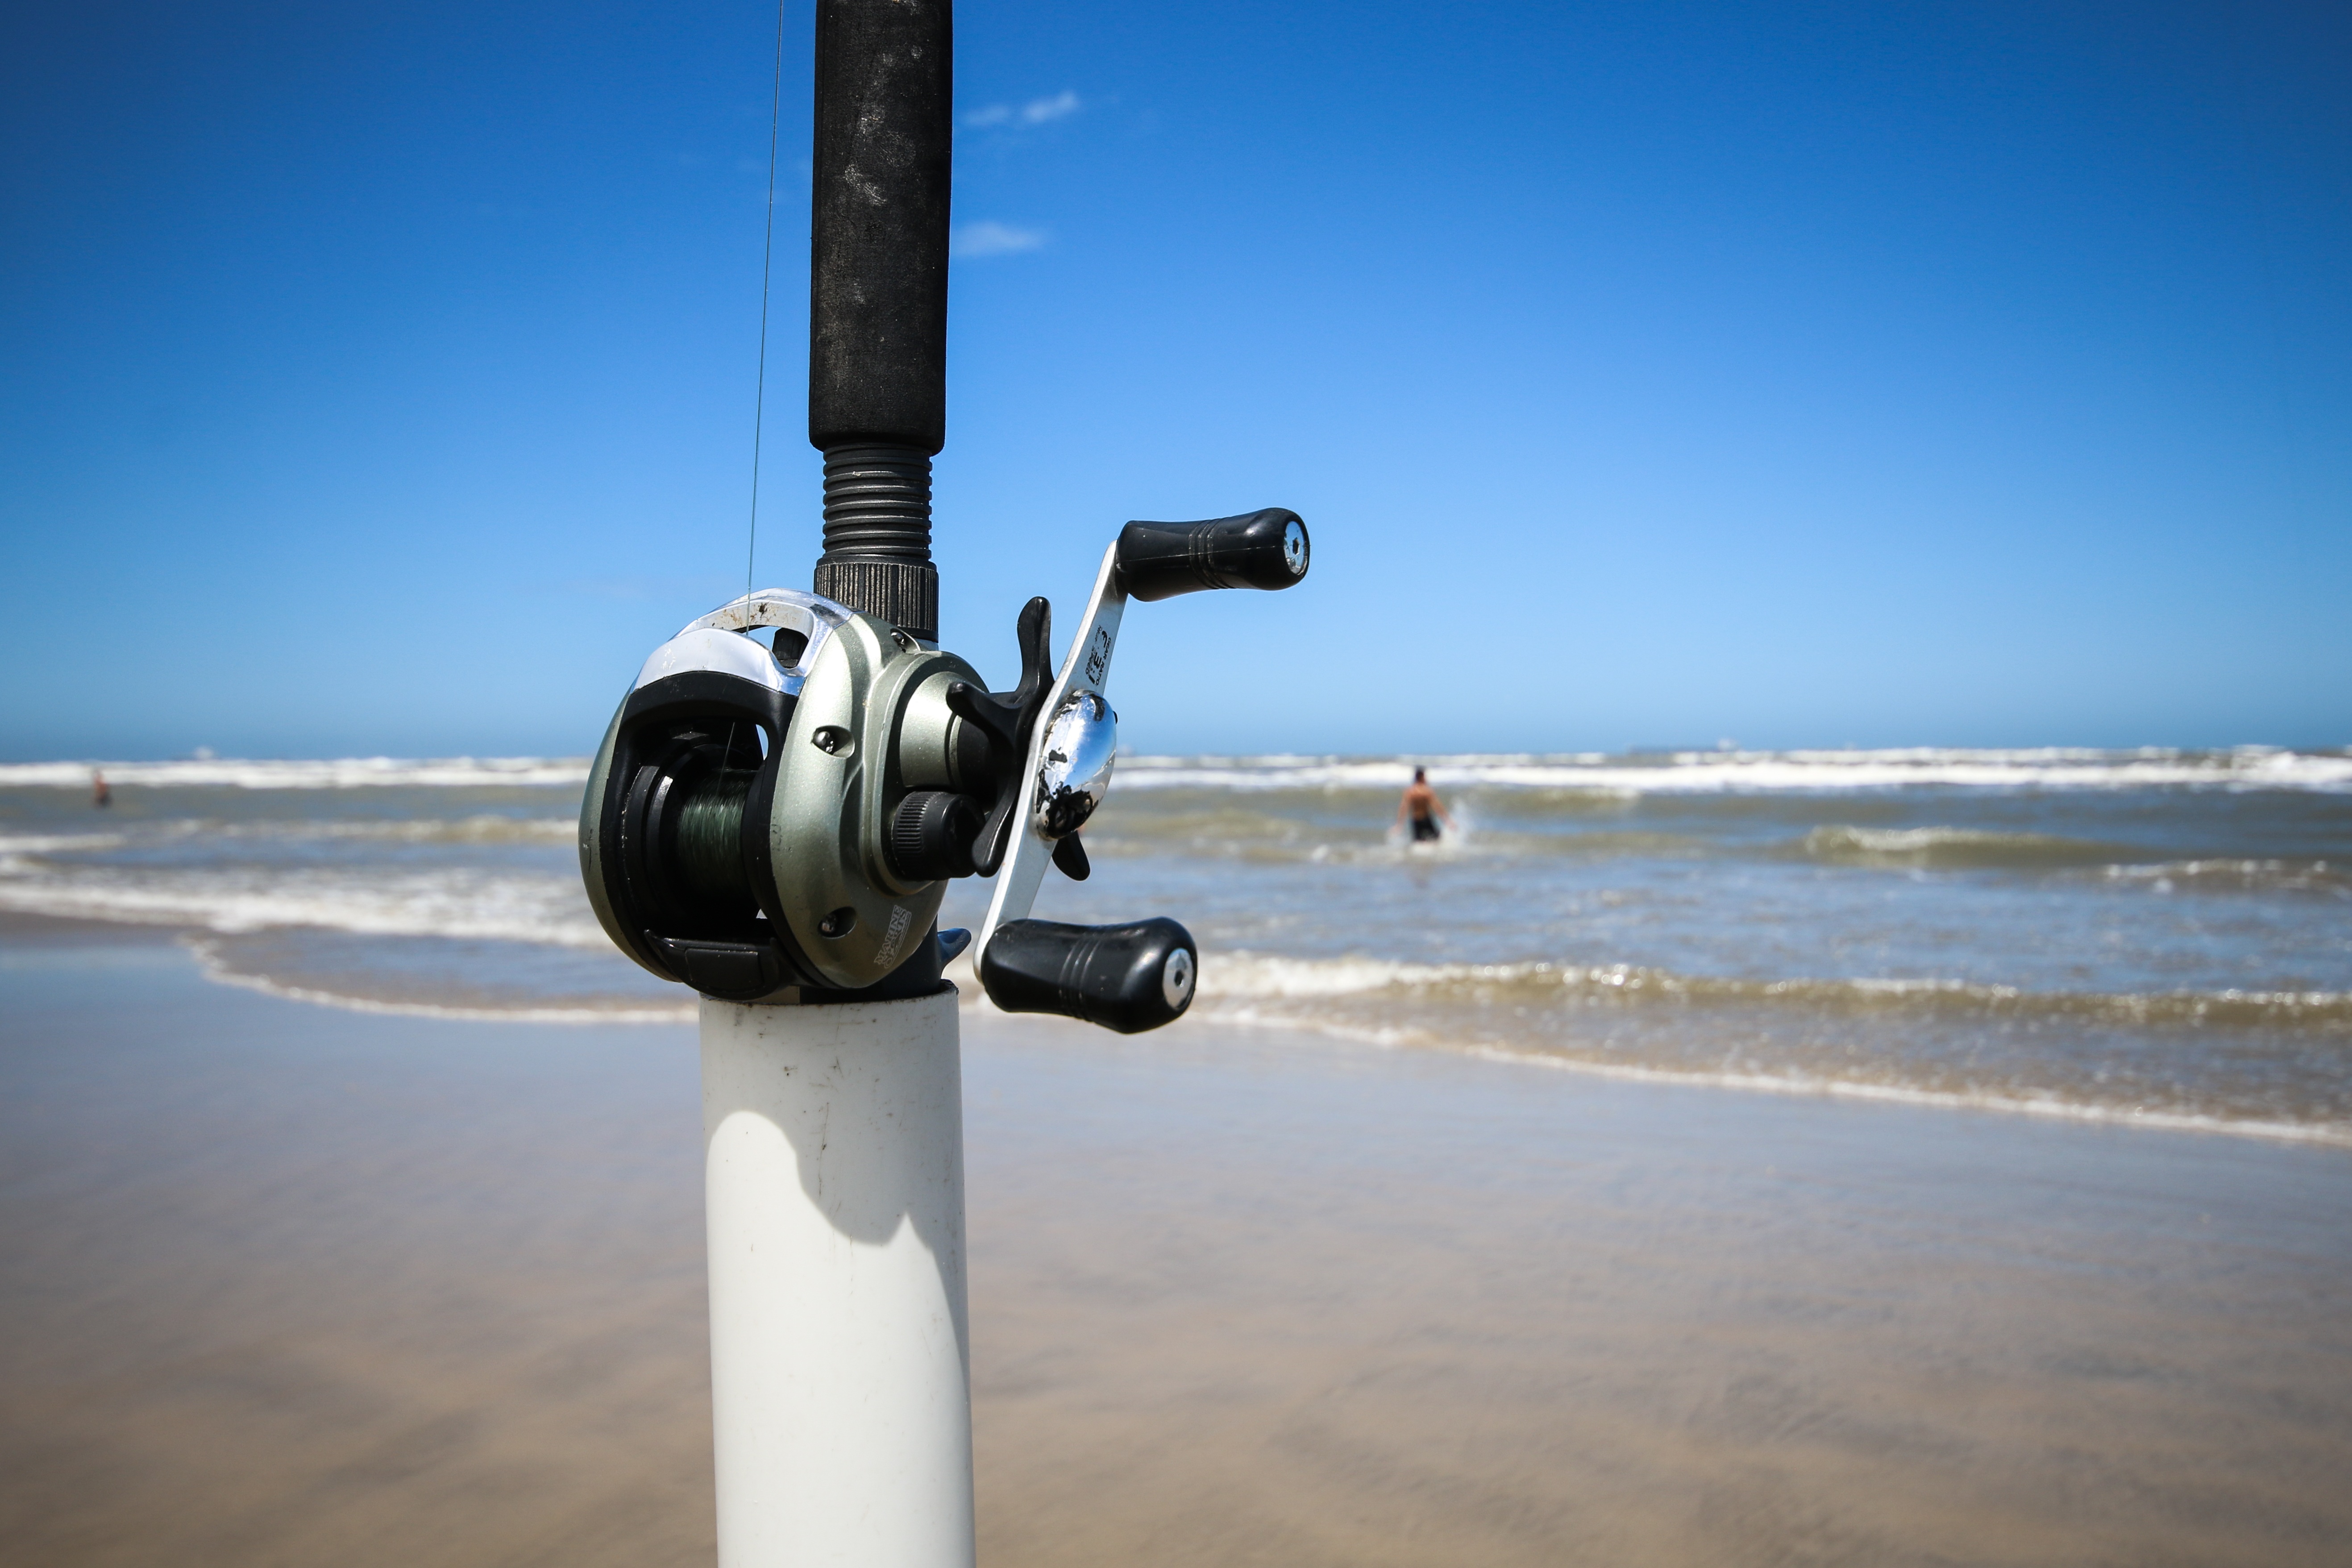
sea, coast, water, vehicle, blue, fishing reel, atmosphere of earth